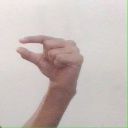
अक्षर: ग